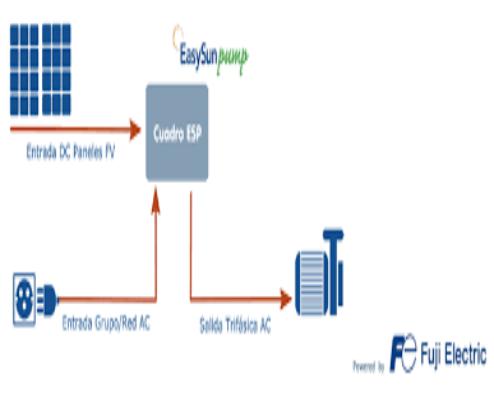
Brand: Fuji Electric
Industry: Electronic